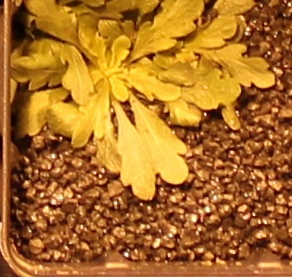
Label: Horseweed